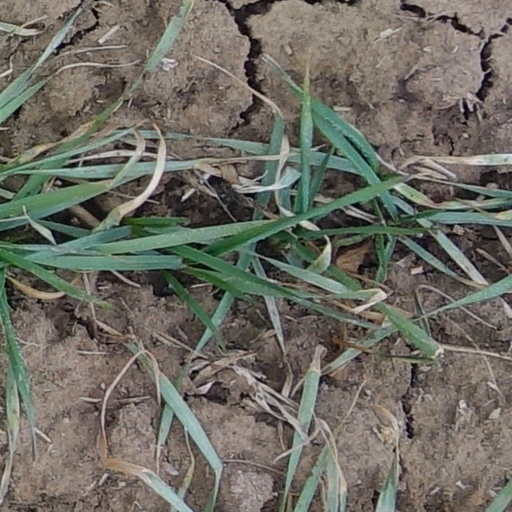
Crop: wheat